Pravda (play)

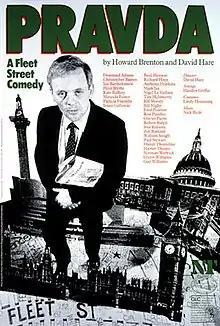
Original National Theatre poster

Pravda is a satirical play by David Hare and Howard Brenton exploring the role of journalism in society. It was first produced at the National Theatre in London on 2 May 1985, directed by Hare and starring Anthony Hopkins in the role of Lambert Le Roux, white South African media mogul. Labelled a "Fleet Street comedy", it is a satire on the mid-1980s British newspaper industry during the Thatcher era, in particular the Australian press baron Rupert Murdoch. Its title refers to the Russian Communist party newspaper "Pravda".